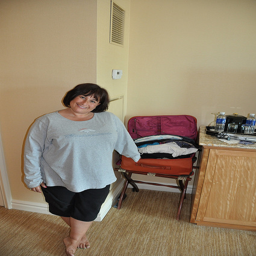
a lady in a hotel room with a suit case
A woman in grey shirt standing in room next to a dresser.
A woman in shorts near a packed suitcase
barefoot woman standing next to open luggage bag
A woman stands smiling near luggage bags being loaded.